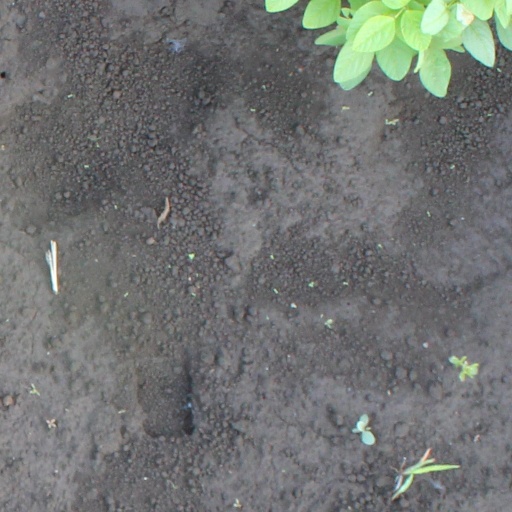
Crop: soybean